Higher Education Institute of Brasilia

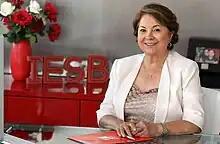
Eda C.B Machado, President of the IESB

The institute is named after the founder and former president of the IESB, Professor Eda C. B. Machado.